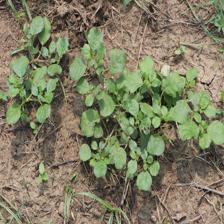
Label: BroadLeafWeed